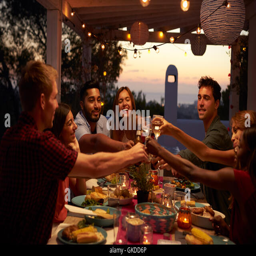
friends make a toast at a dinner party on a patio , close up